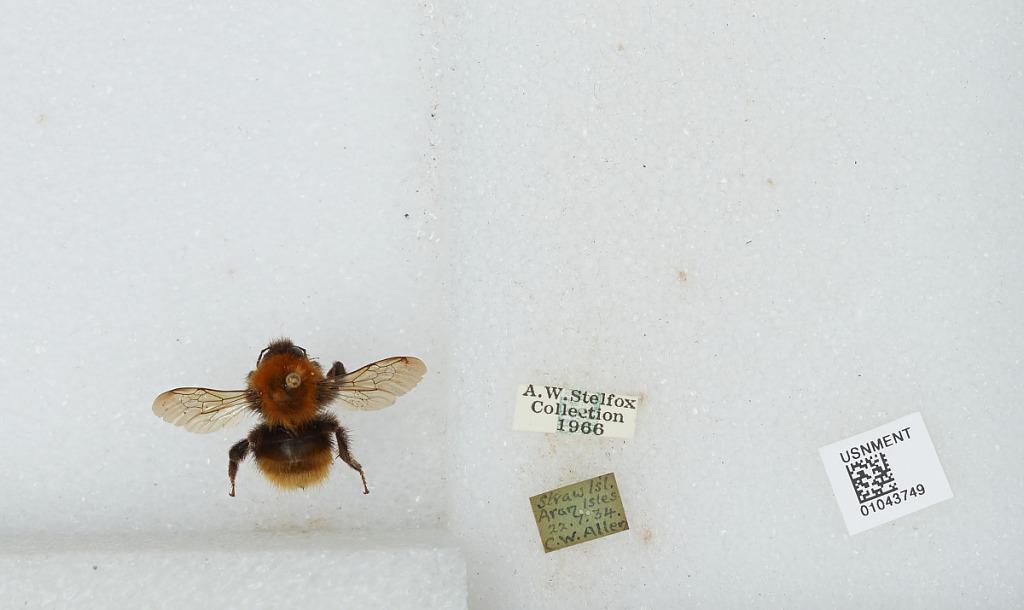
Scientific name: Bombus sp.
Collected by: C. Allen
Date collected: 1934-7-22
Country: Ireland
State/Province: Galway
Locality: Straw Island, Aran Isles
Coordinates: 53.1161, -9.6294